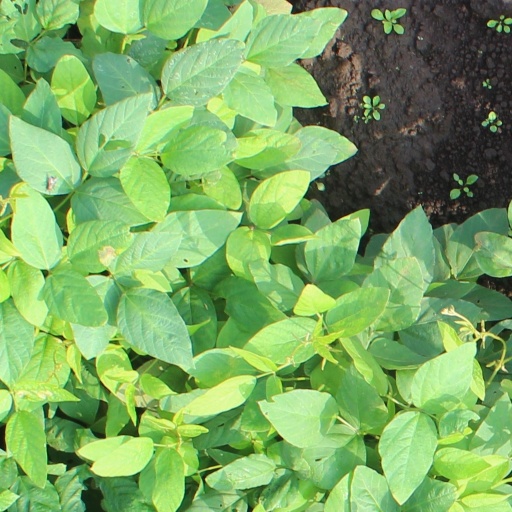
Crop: soybean